2-8-8-8-4

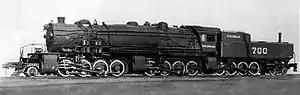
The sole 2-8-8-8-4 locomotive

Under the Whyte notation for the classification of steam locomotives, a 2-8-8-8-4 has two leading wheels, three sets of eight driving wheels, and four trailing wheels.